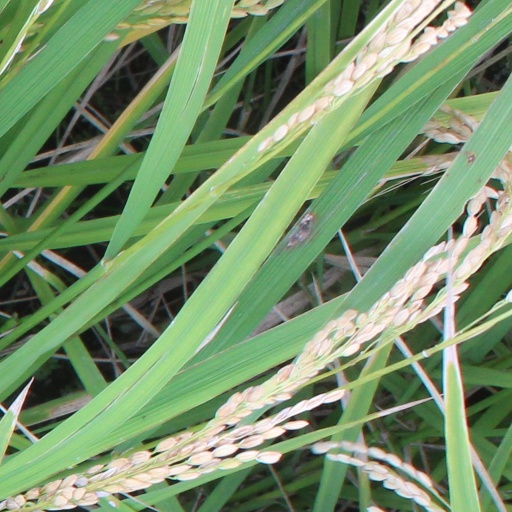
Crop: rice